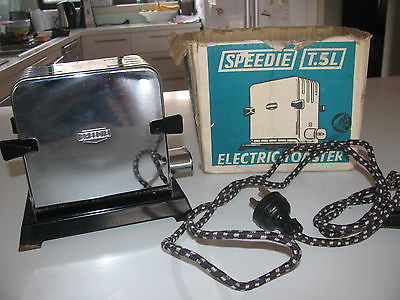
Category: toaster